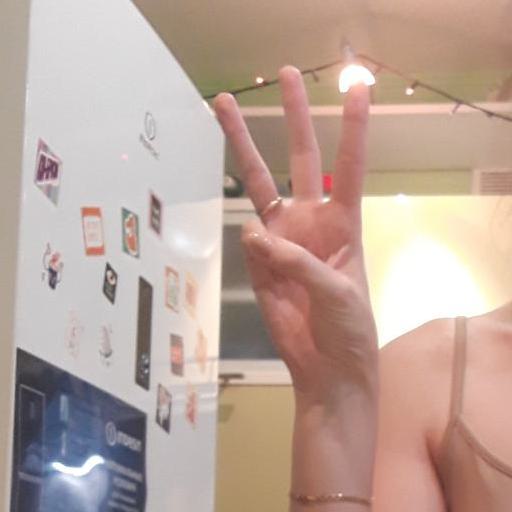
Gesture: three